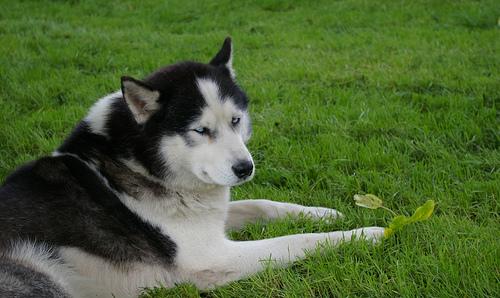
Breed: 232-n000083-Eskimo_dog